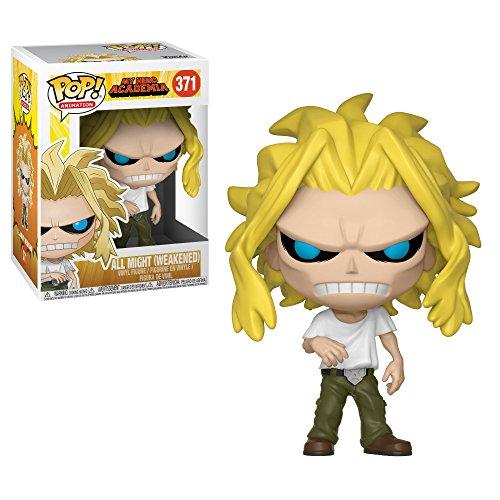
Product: Funko POP! Animation: My Hero Academia - All Might Collectible Figure, Multicolor
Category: Toys & Games | Collectible Toys
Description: From My hero academia, all might Weakened, as a stylized pop vinyl from Funko.
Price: $10.99
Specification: Product Dimensions:         2.5 x 2.5 x 3.8 inches ; 3.52 ounces    |Shipping Weight: 8 ounces (View shipping rates and policies)|ASIN: B07D7SFMF3|Item model number: 32127|    #4628    in Pre-Kindergarten Toys